Massimiliano Pironti

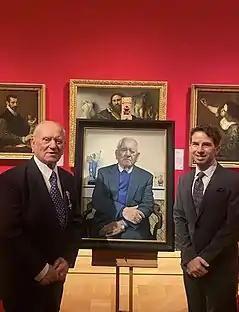
Arek Hersh and artist Massimiliano Pironti at The Queen's Gallery

Massimiliano Pironti (born 22 December 1981 in Colleferro, Province of Rome) is an Italian painter and former actor, singer and dancer.